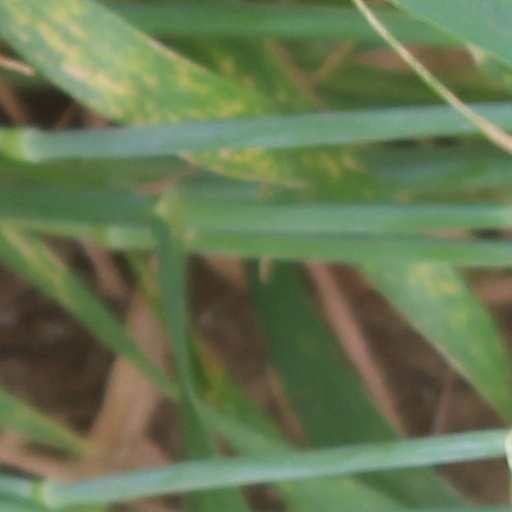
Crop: wheat